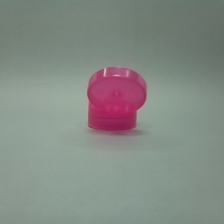
Color: red/orange/pink/fuchsia/brown
Cap type: flip-top cap